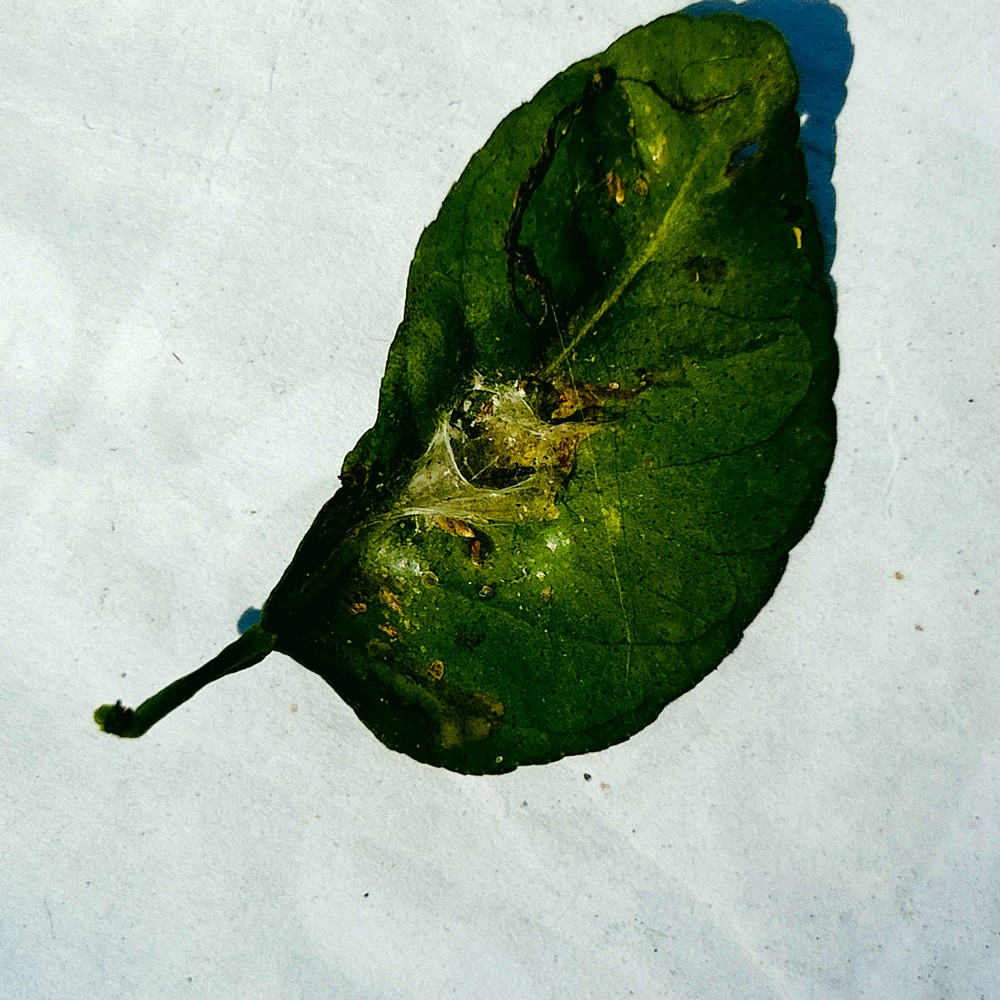
Label: Spider Mites